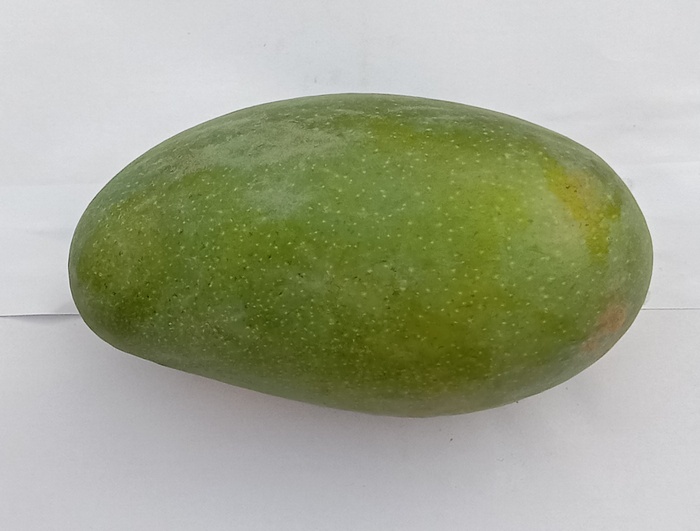
Mango variety: Dosehri